Which point is corresponding to the reference point?
Reference image:
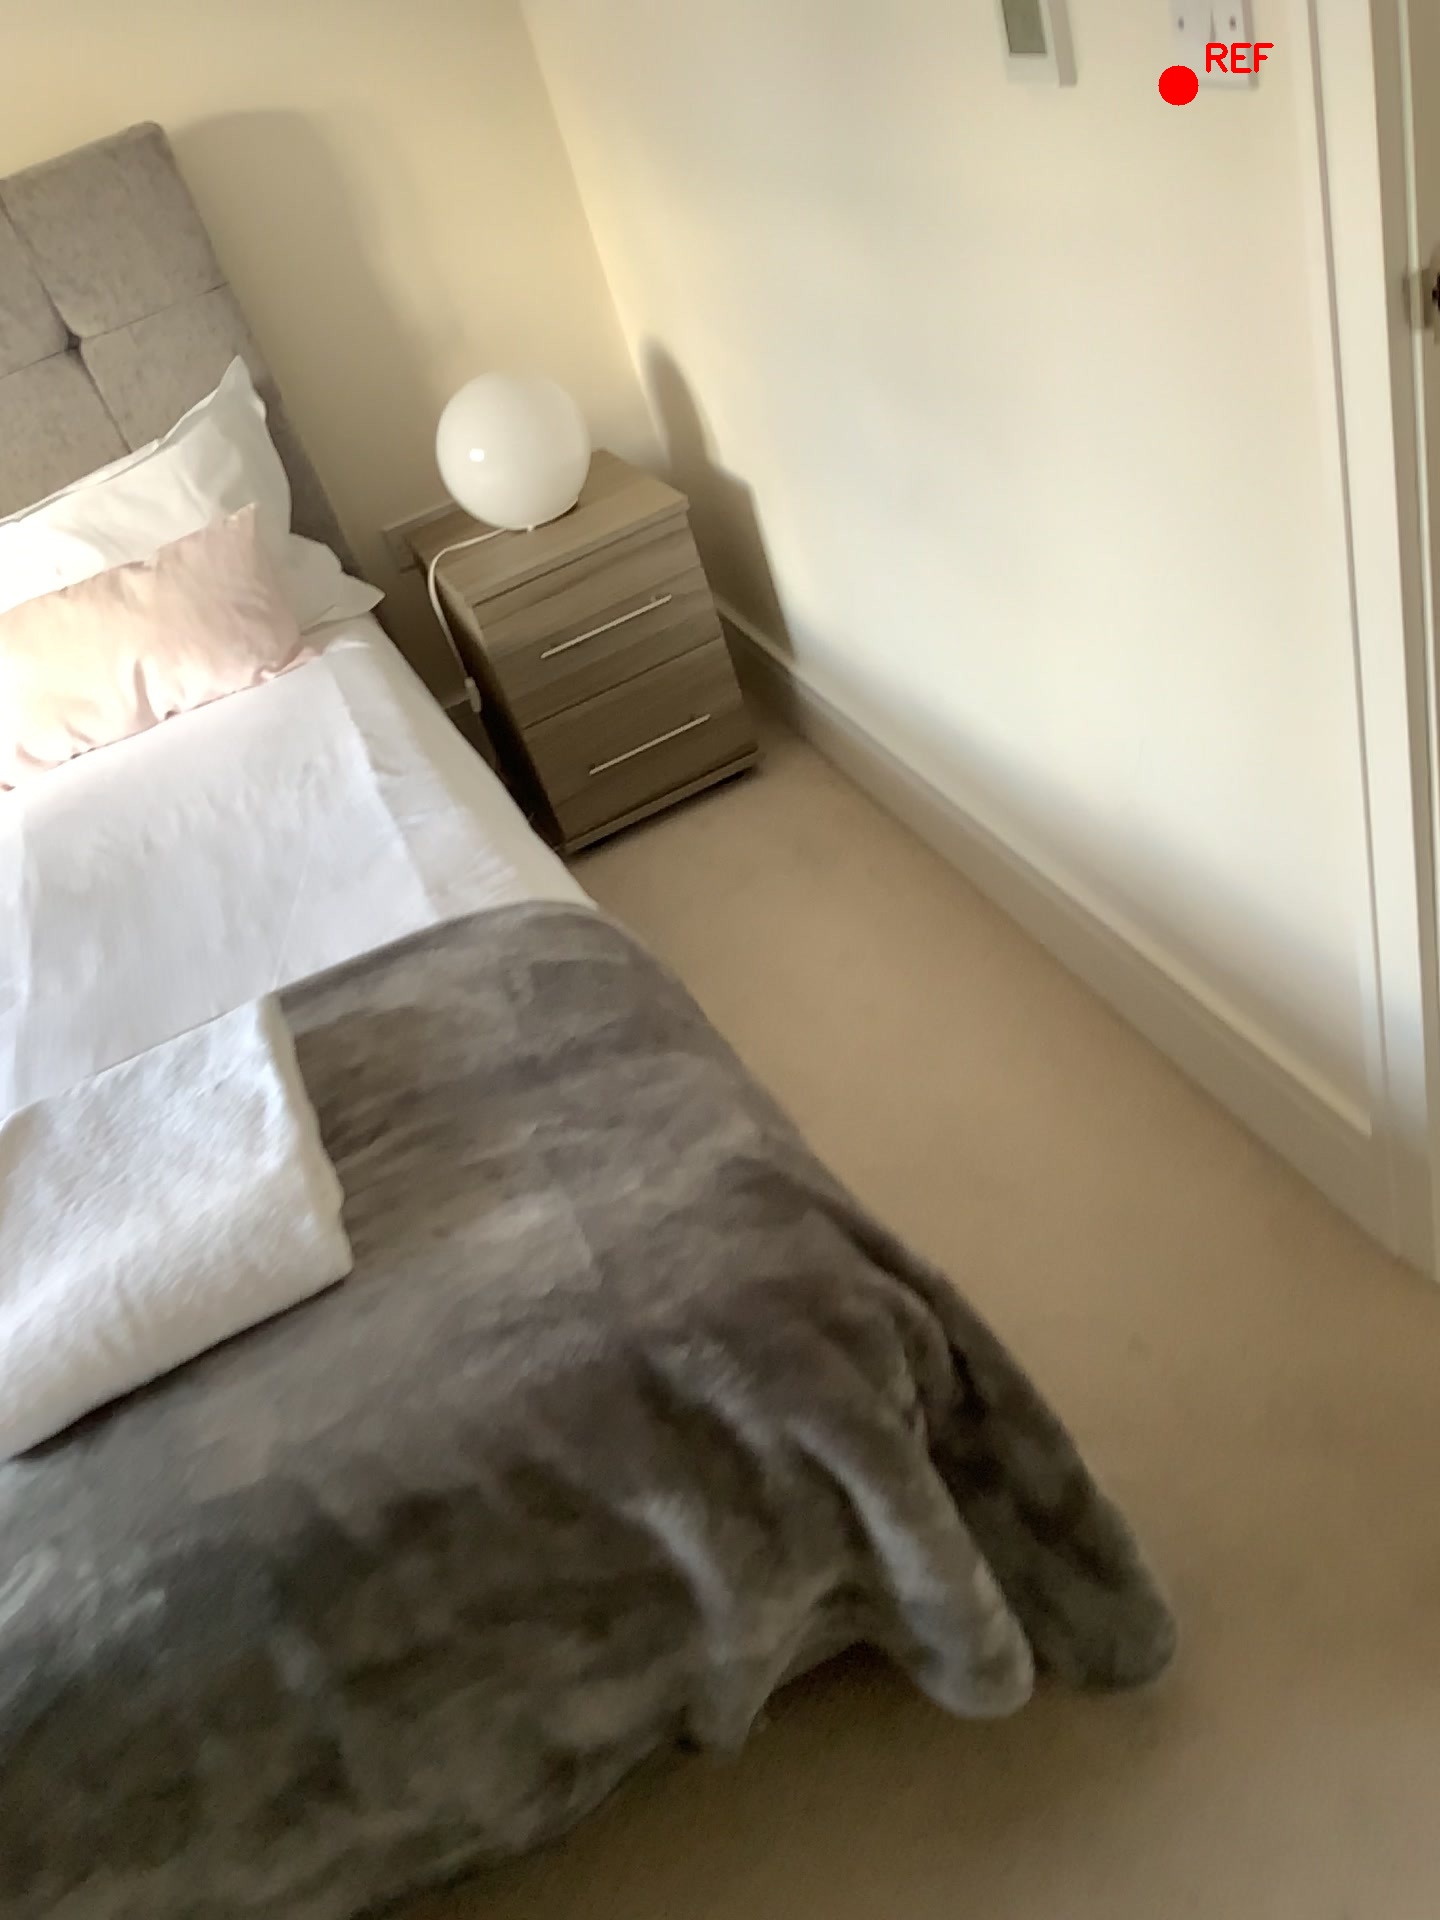
Option image:
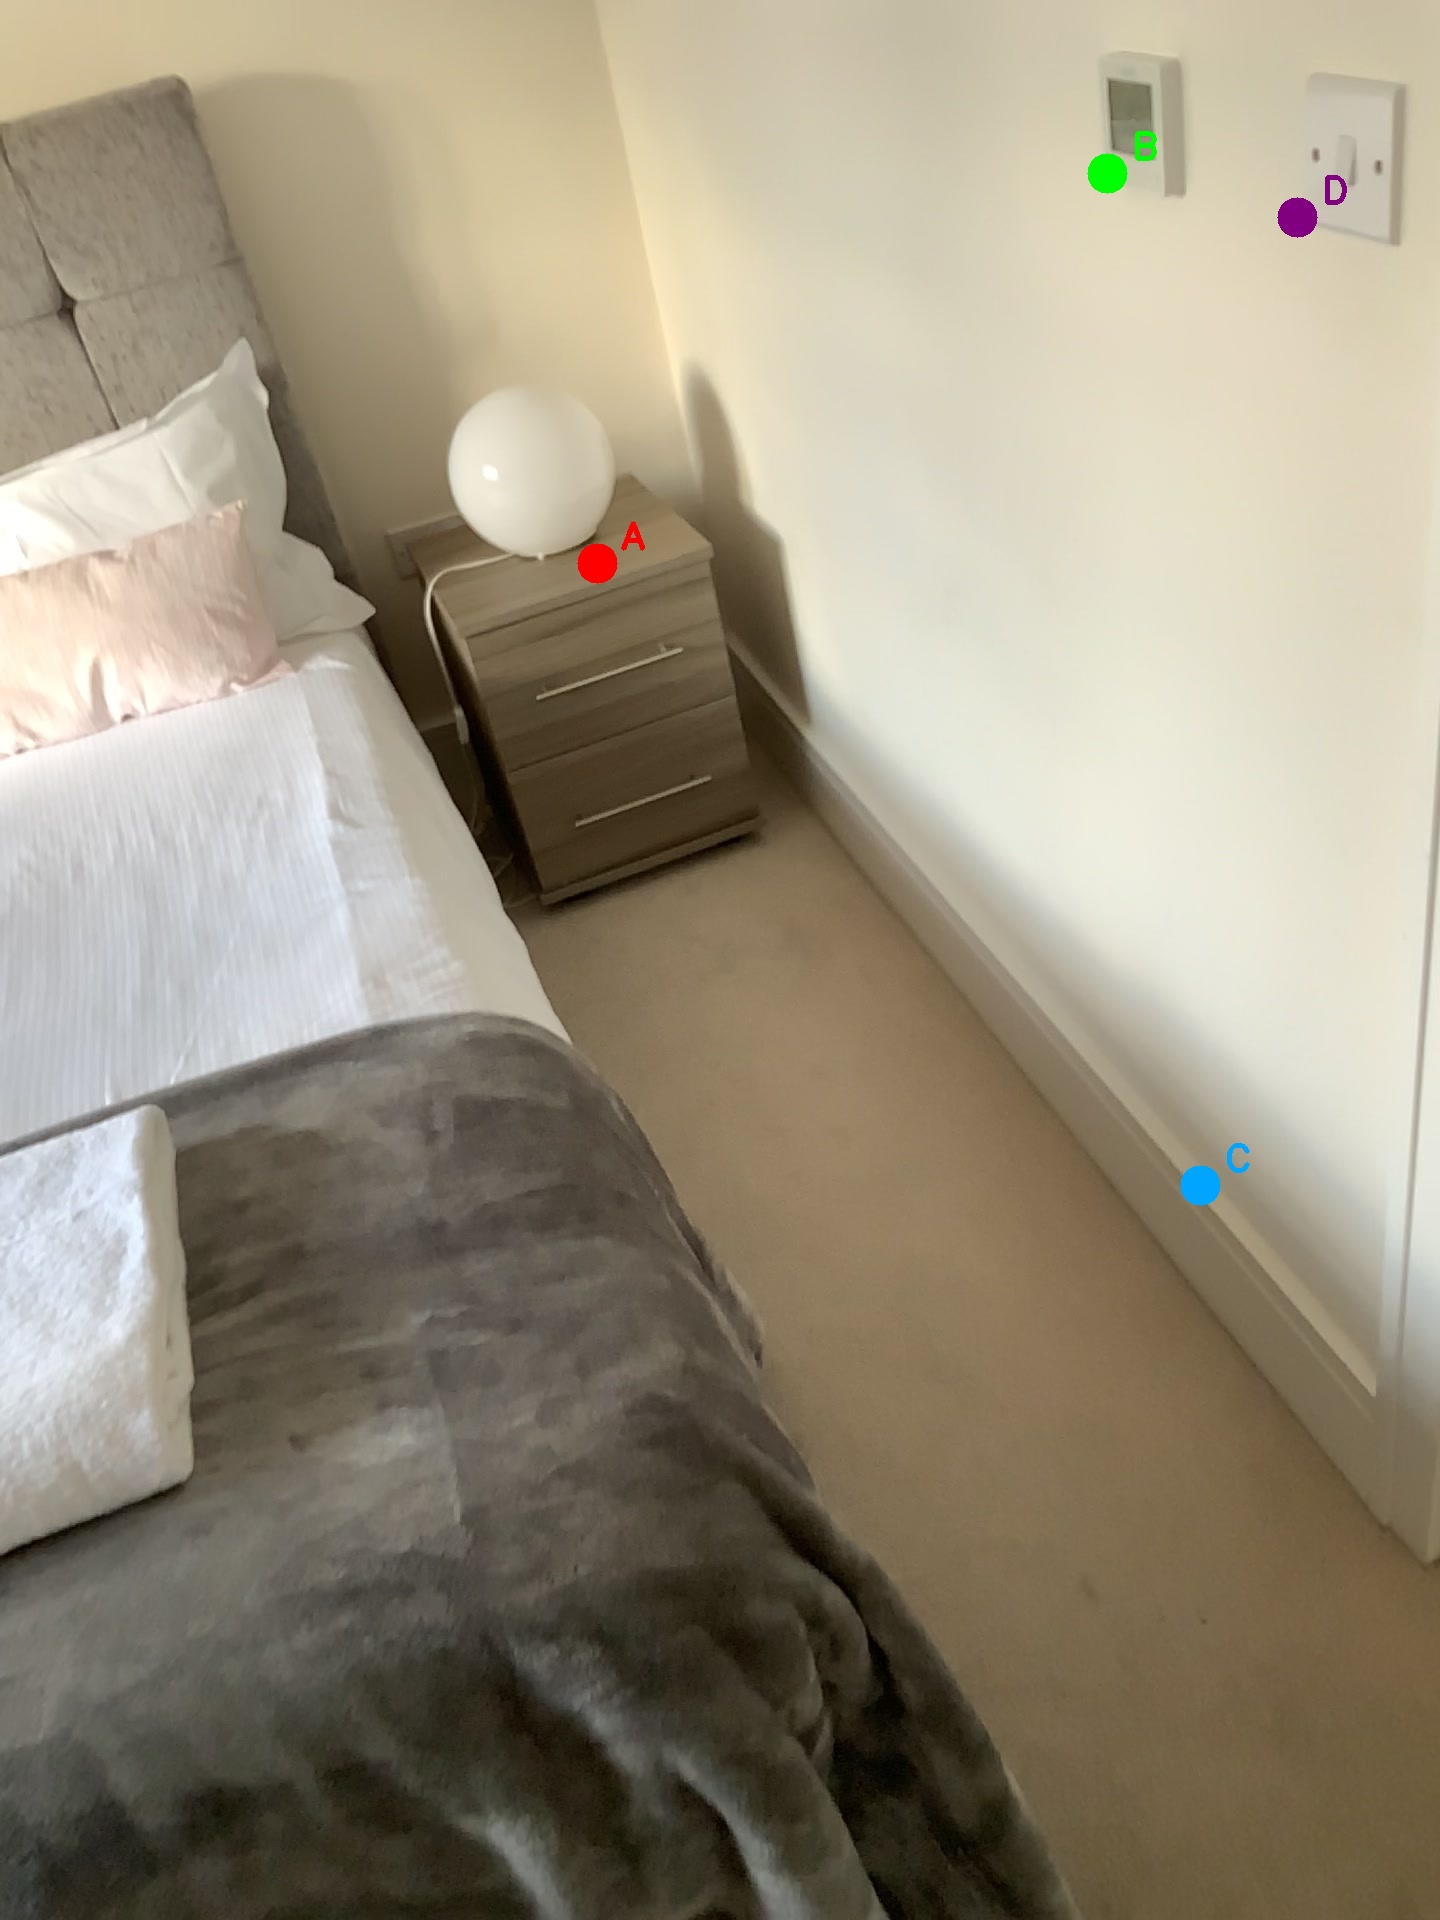
Choices:
Point A
Point B
Point C
Point D
Answer: (D)